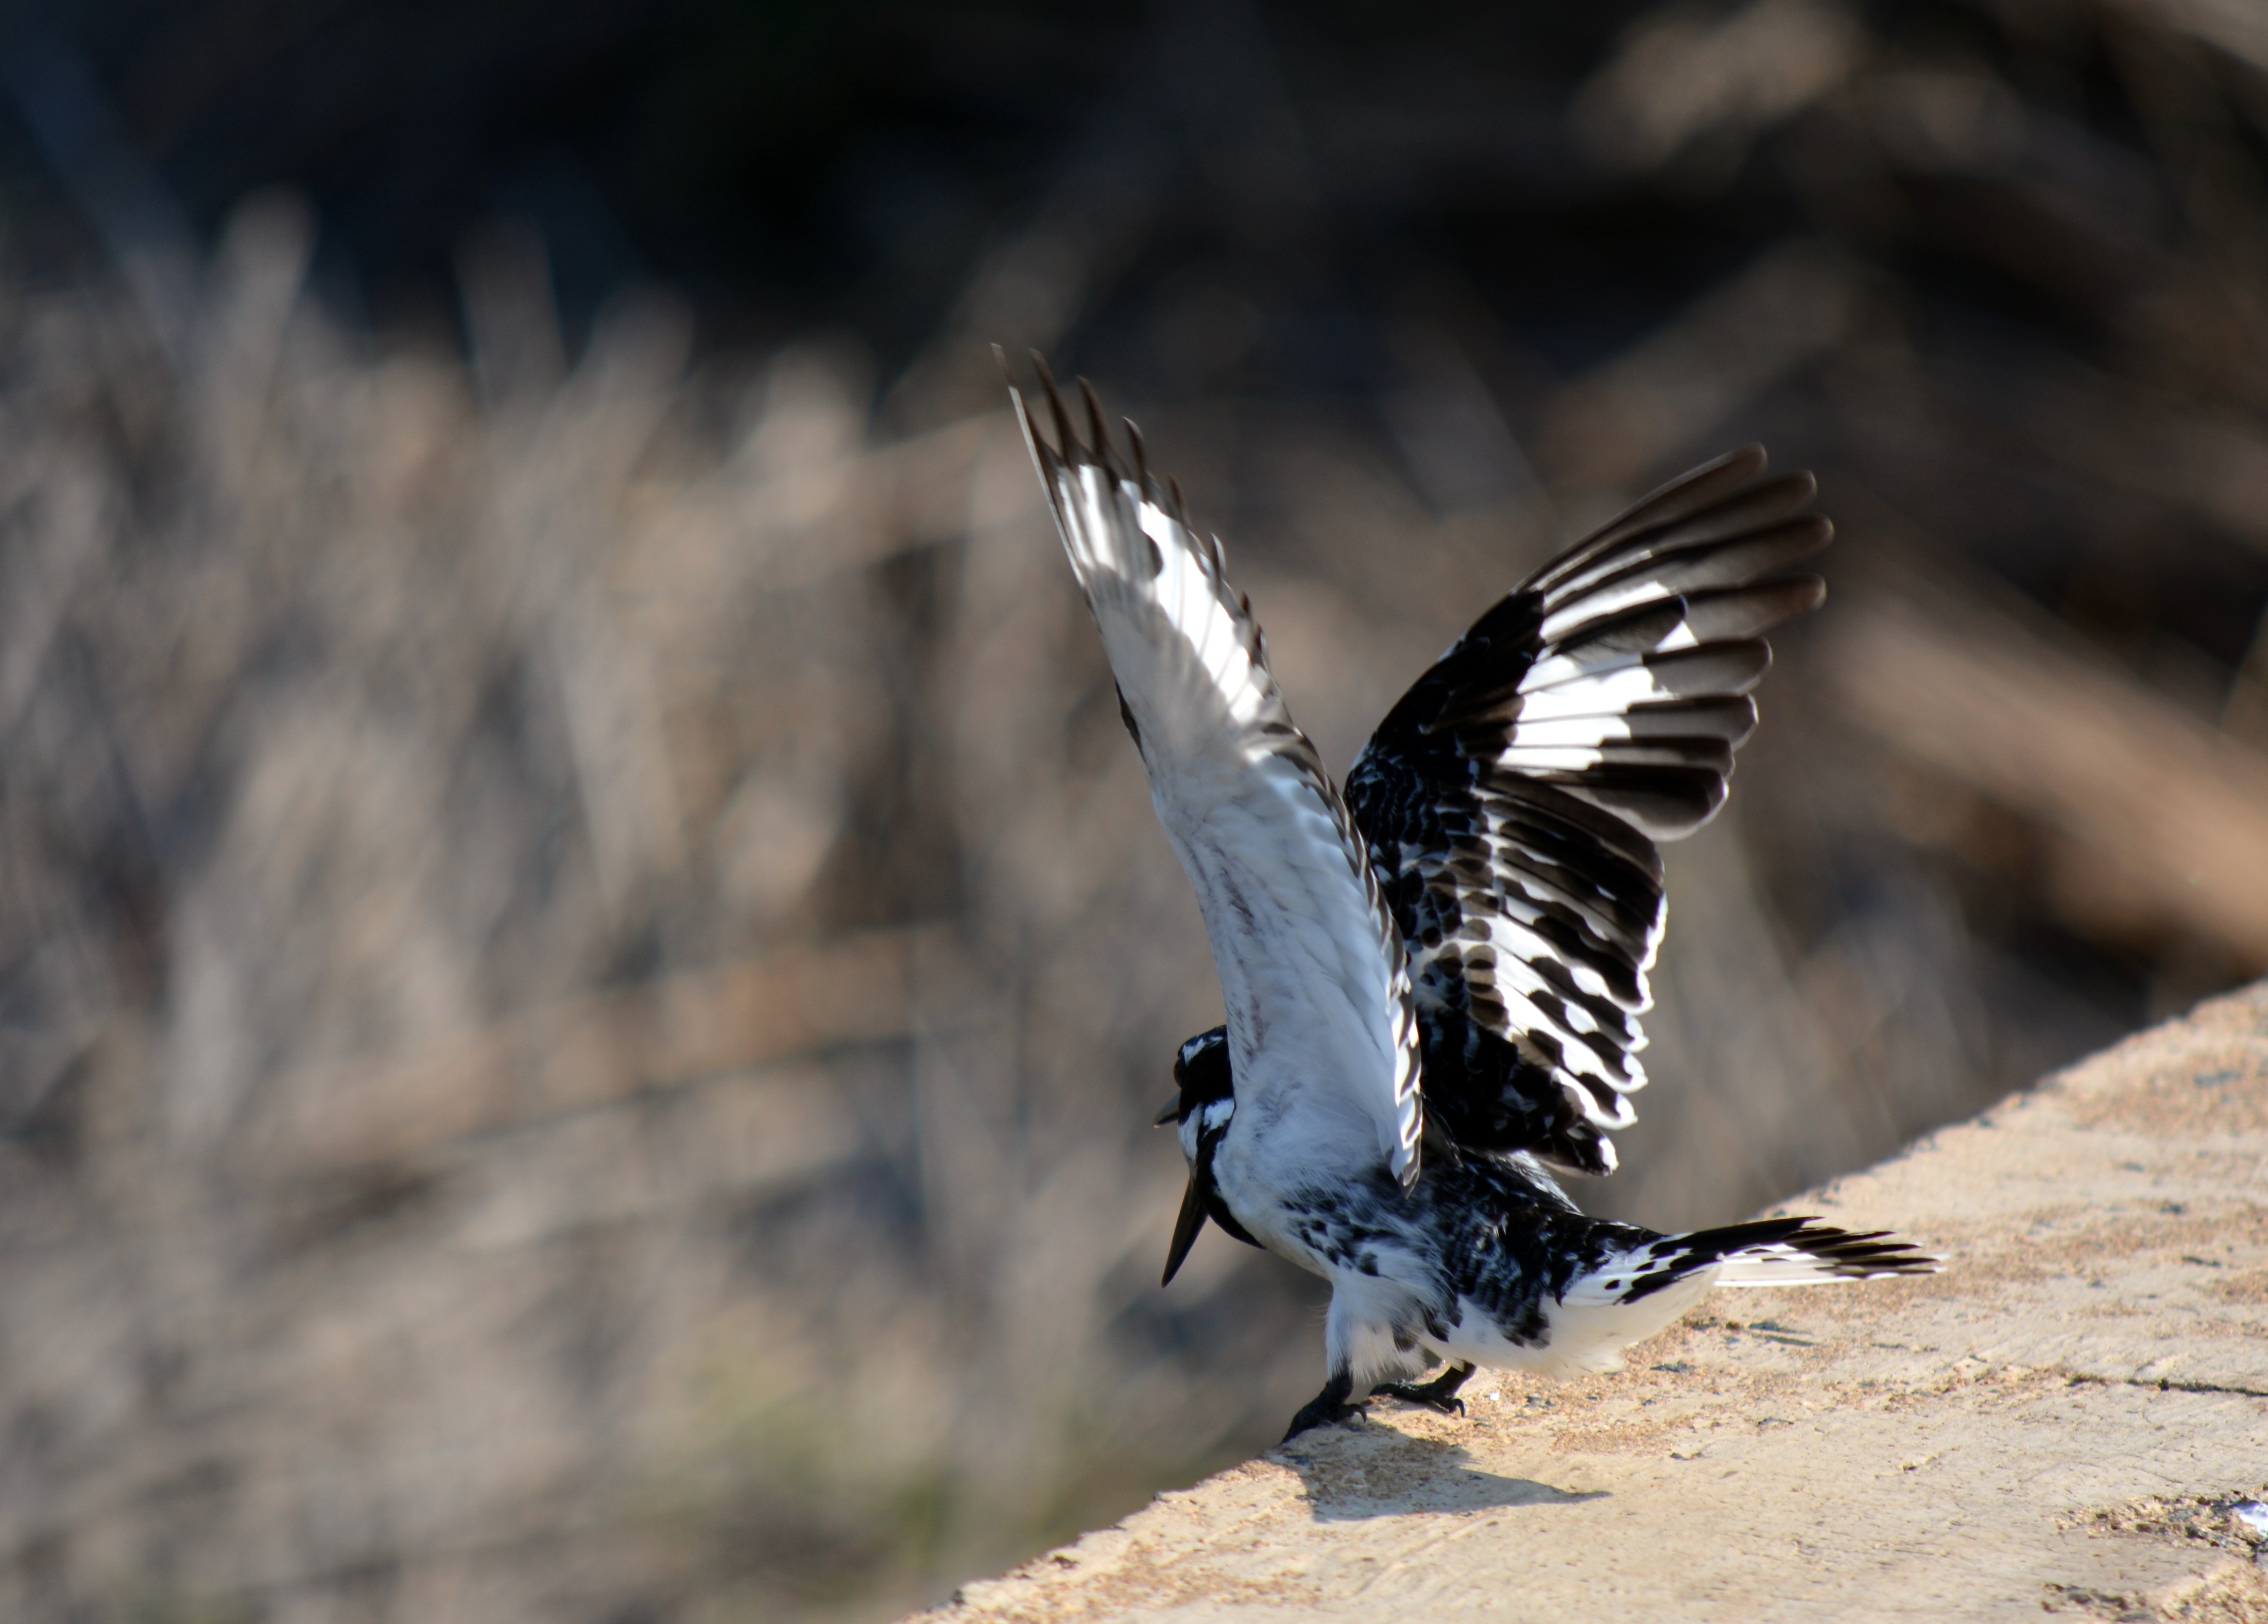
nature, bird, wing, black and white, wildlife, feather, fauna, wild life, wings, vertebrate, taking off, perching bird